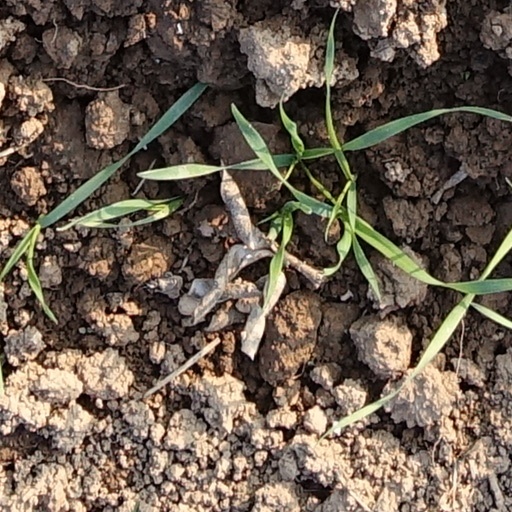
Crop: wheat